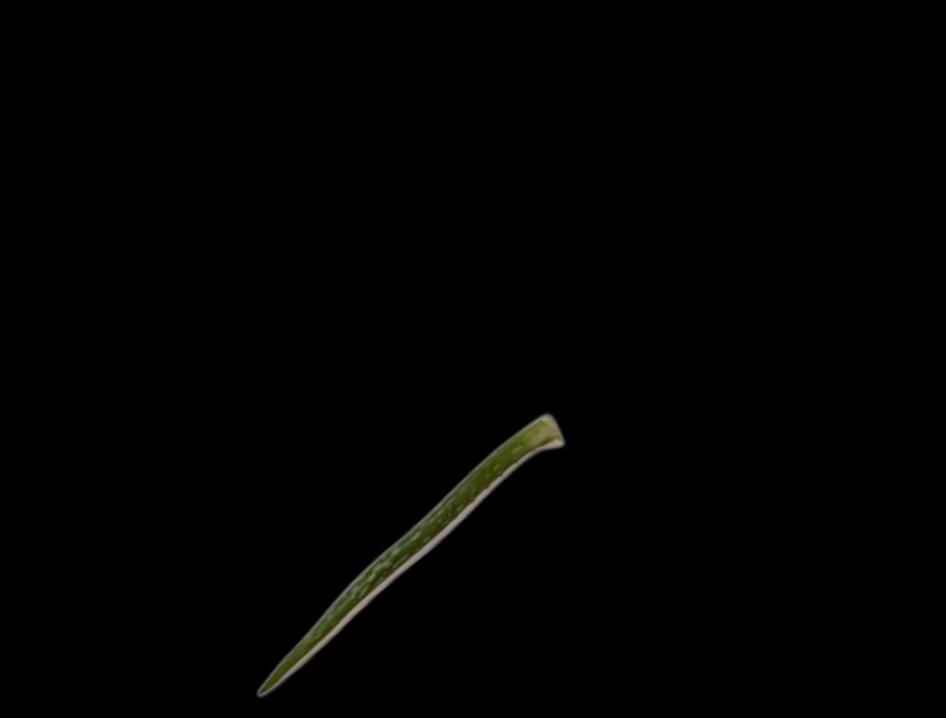
Plant: Aloe Vera